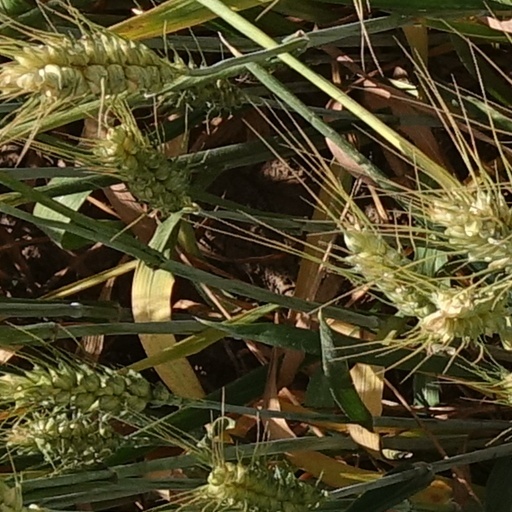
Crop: wheat